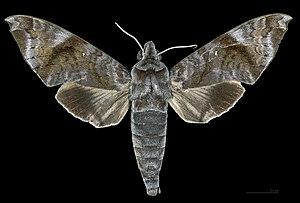
Acosmeryx shervillii est une espèce de papillons de la famille des Sphingidae, sous-famille des Macroglossinae, de la tribu des Macroglossini et du genre Acosmeryx.